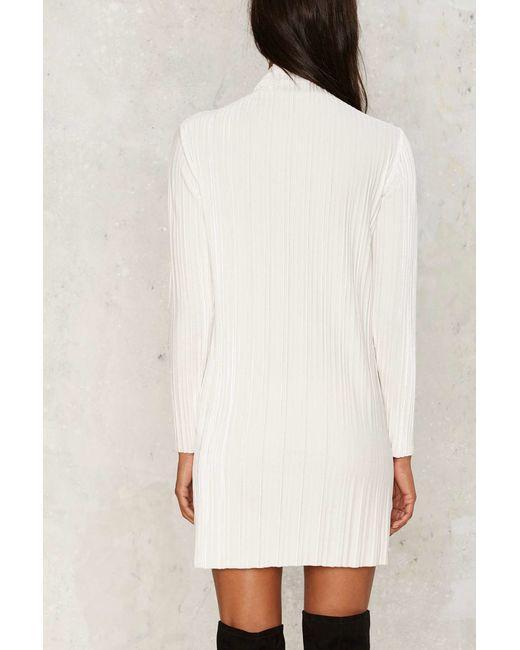
Weißes Langarm-Strickkleid mit mittlerem Oberschenkel